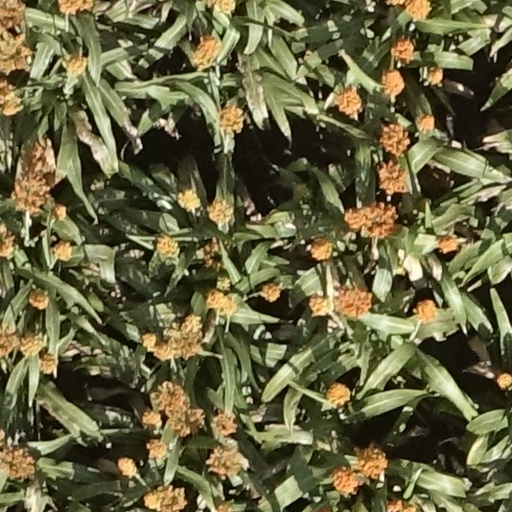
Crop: sorghum